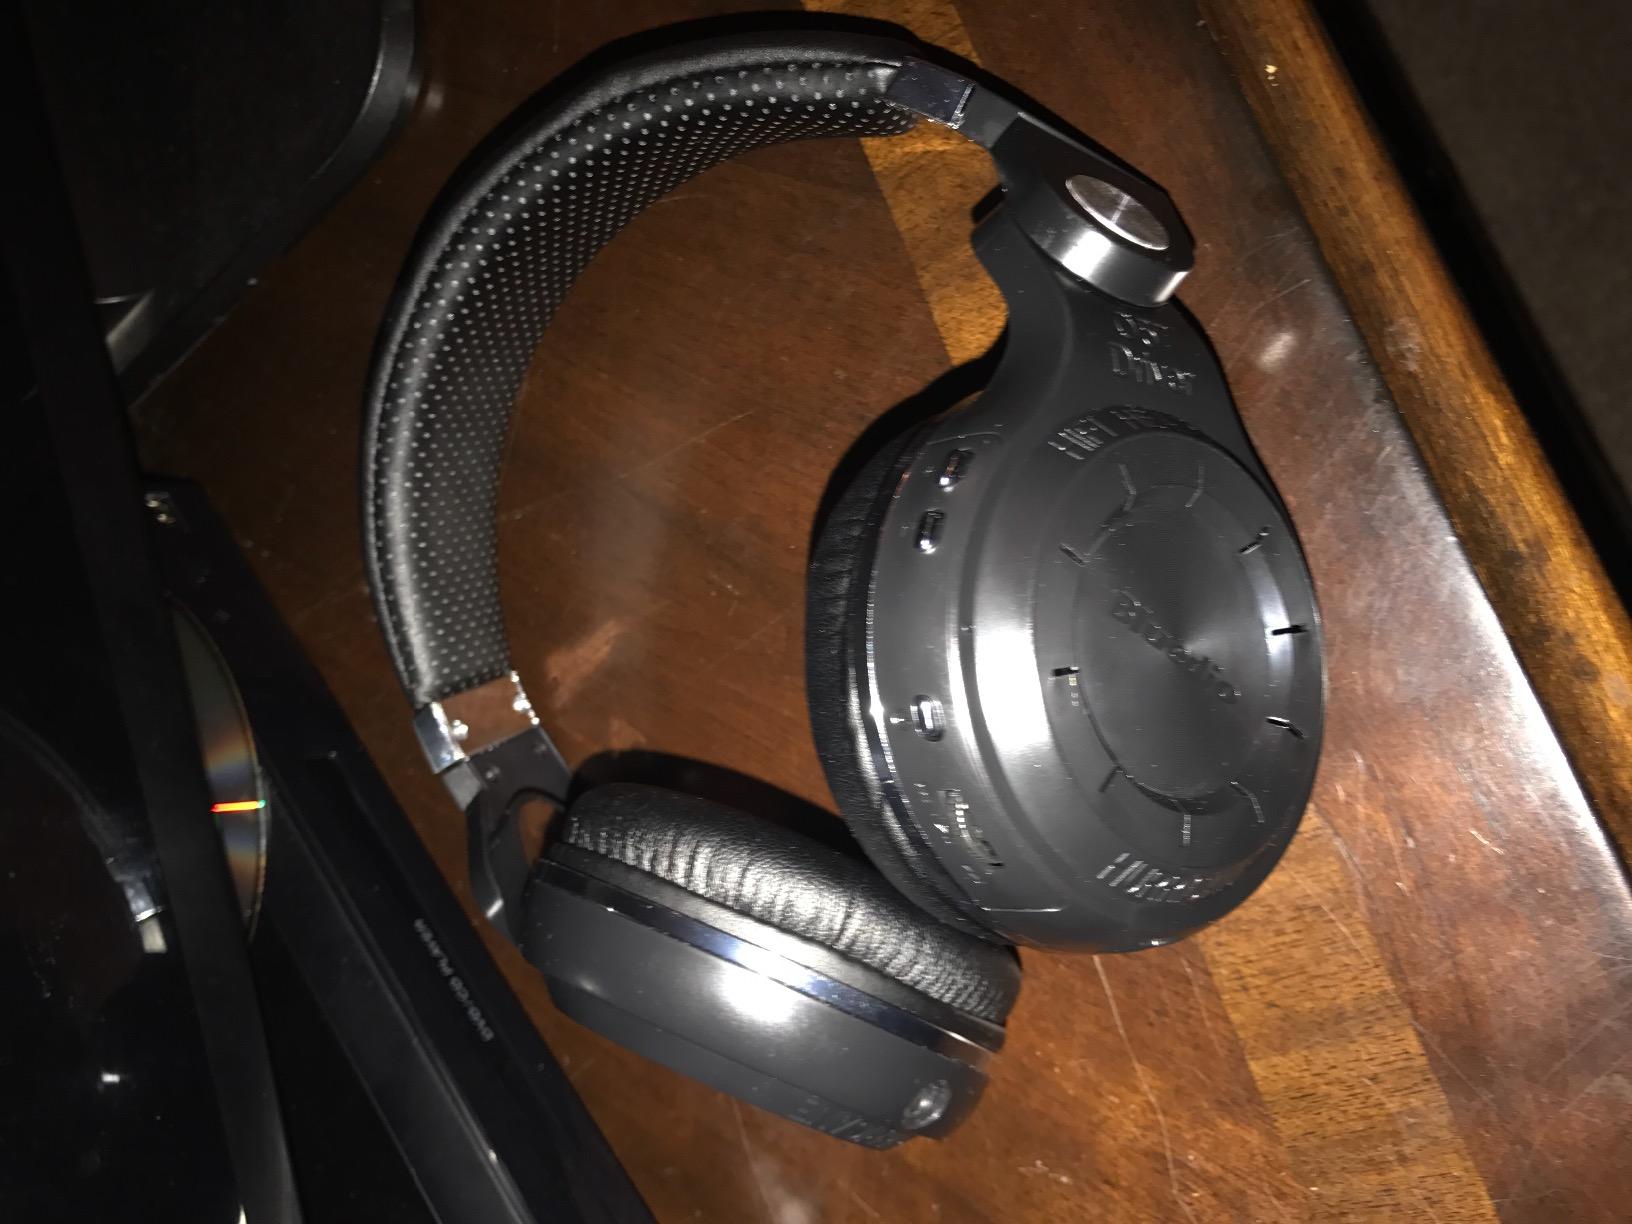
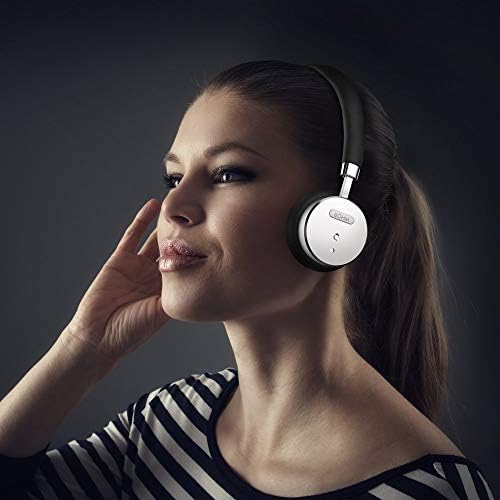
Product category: headphones
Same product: no